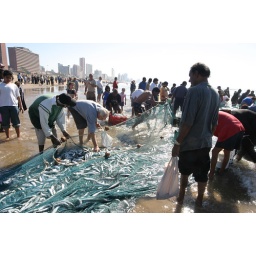
Ton's of sardines beach in front of the flat every July..netters have a field day. Flat is in the background.